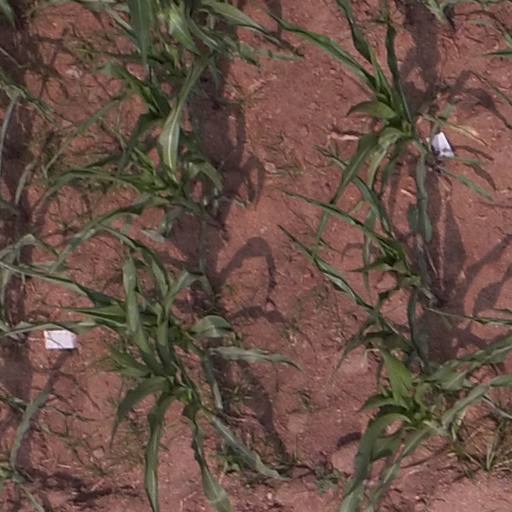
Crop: maize; corn